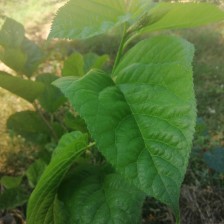
Variety: BlackAustralia